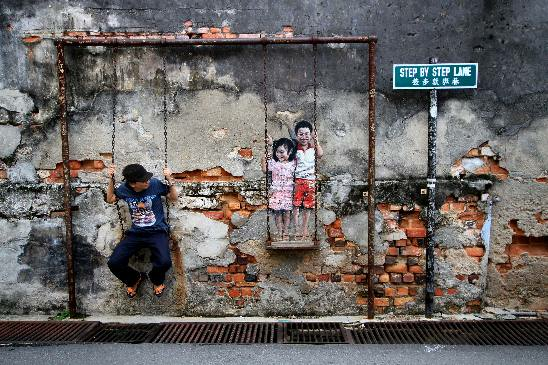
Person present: Yes